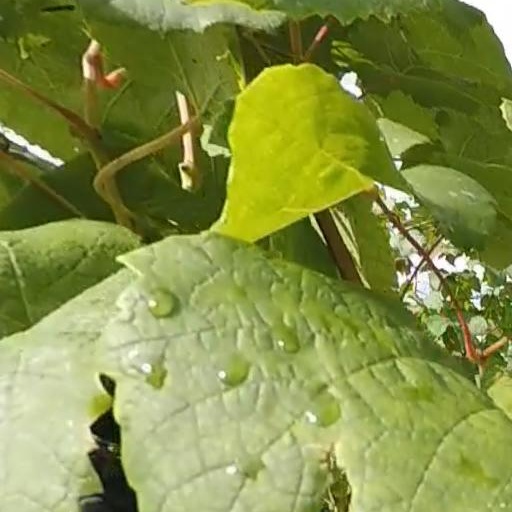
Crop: grape